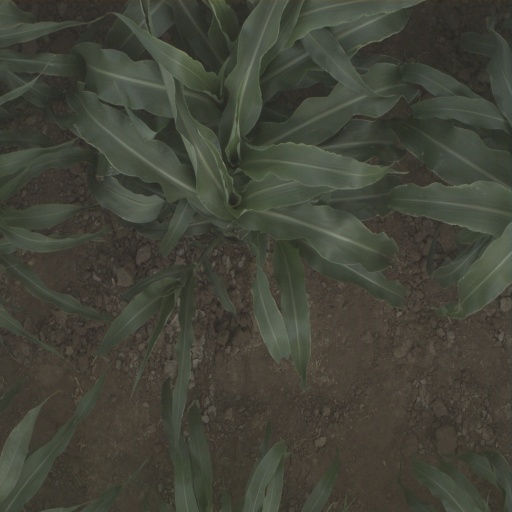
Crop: sorghum